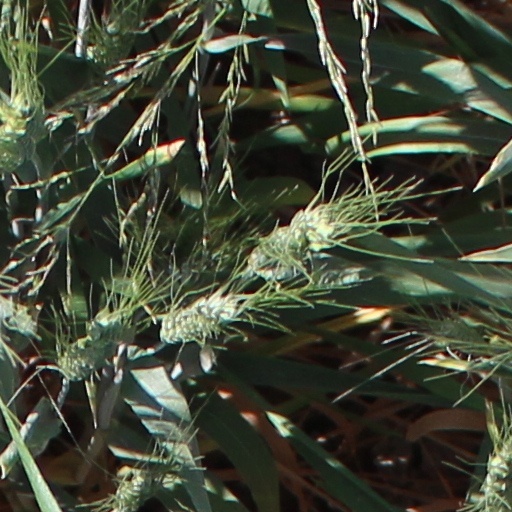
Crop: wheat